Hyde Park Gardens Mews

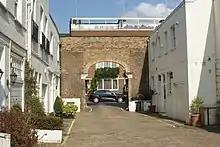
The archway entrance to Clarendon Place from the mews in August 2014

Bridget Cherry, writing in the 1991 "London: North West" edition of the Pevsner Architectural Guides, describes the mews as the "most extensive survival" of the "original service buildings to support such grand establishments".